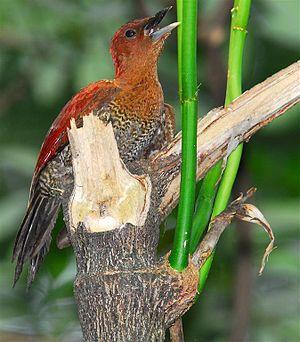
Chrysophlegma est un genre d'oiseaux de la famille des Picidae.
Le Pic minium est une espèce d'oiseau de la famille des Picidae, dont l'aire de répartition s'étend sur la Birmanie, la Thaïlande, la Malaisie, Singapour, Brunéi et l'Indonésie.